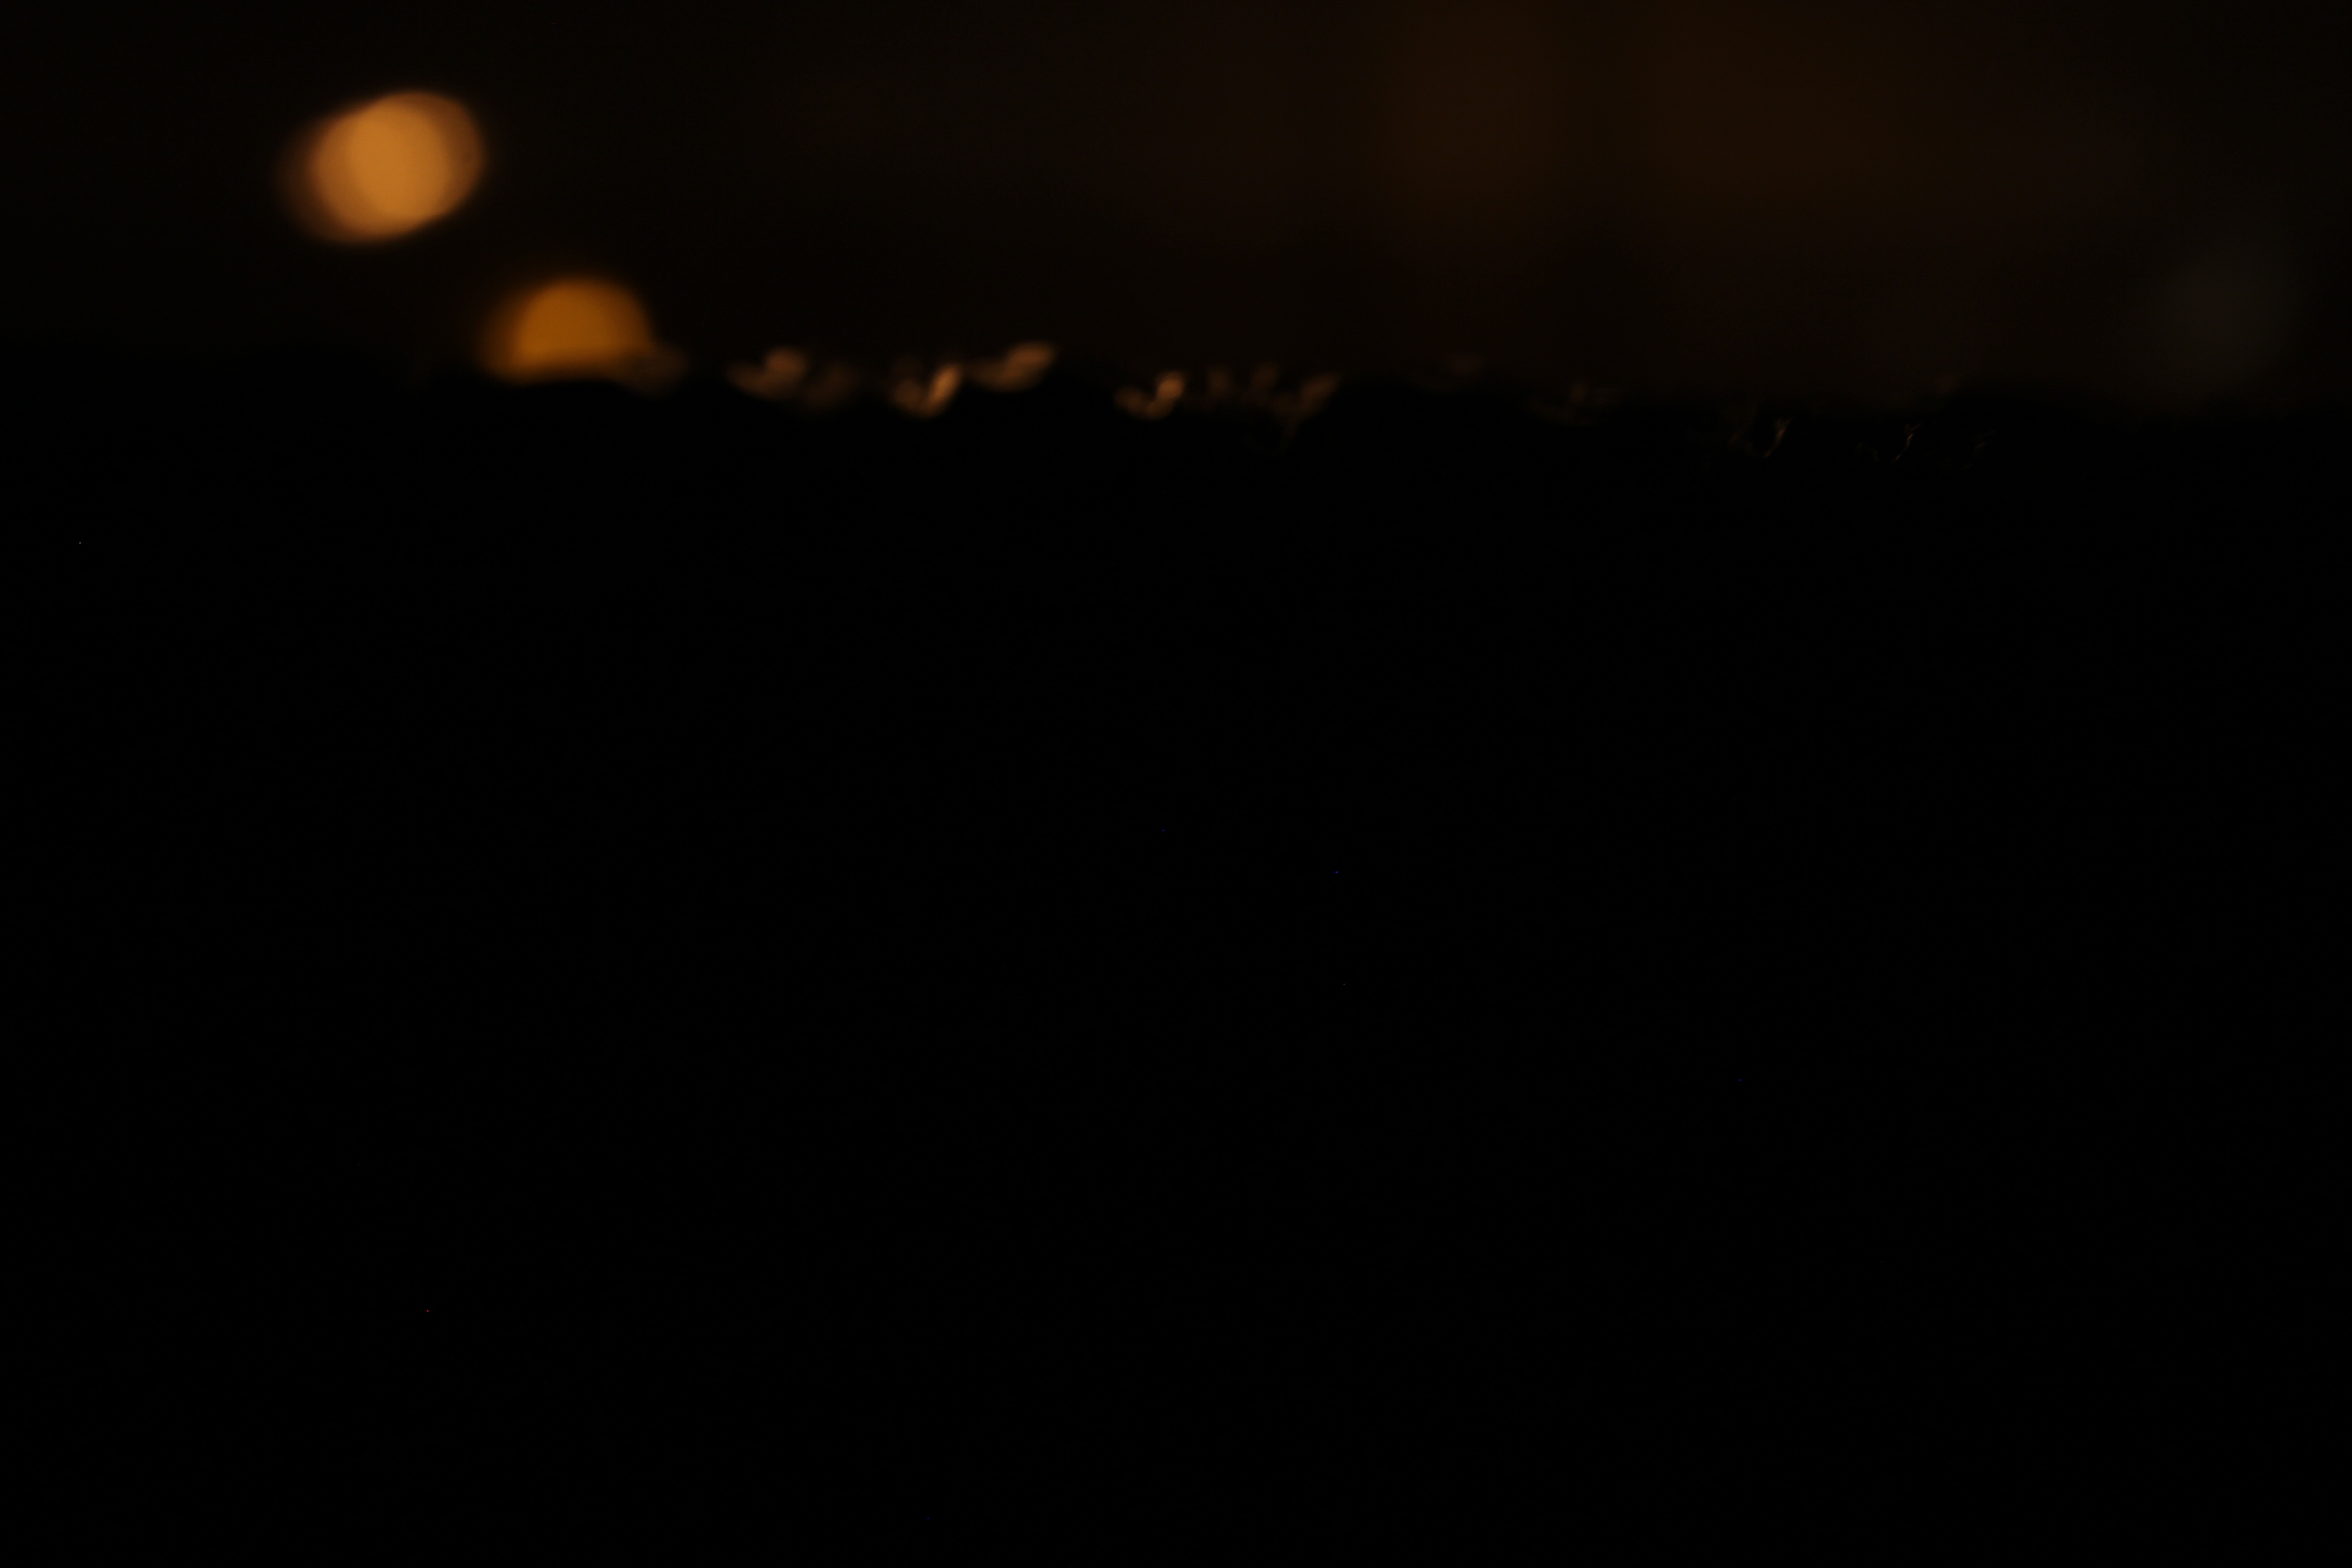
night, darkness, midnight